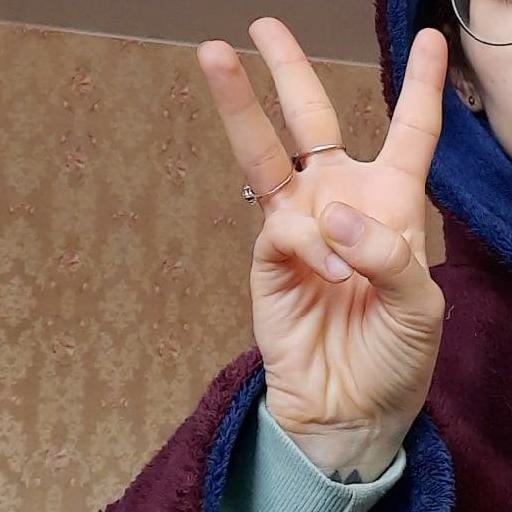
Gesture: three